Rail transport in South Korea

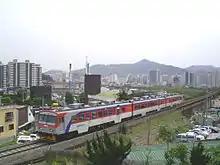
Korail Commuter Diesel Cars such as the one in the picture were, on average, the oldest rail vehicles still in service in South Korea until their retirement in December 2023.

The first locomotives used in Korea were steam locomotives. The locomotives used on the Gyeongin Railway when it opened on September 18, 1899 were four 2-6-0T steam tank engines built by the American Brooks Locomotive Works. They were delivered to Korea disassembled on June 17, 1899, and assembled at a factory in Incheon. Numbered 1–4, they eventually became the Chōsen Government Railway's Mogai-class locomotives. Steam locomotives remained the dominant motive power of South Korea's railways until the 1950s and the last steam engine was retired on August 31, 1967.